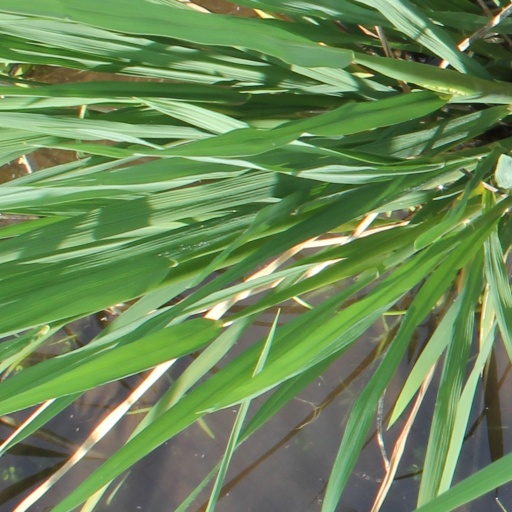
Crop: rice